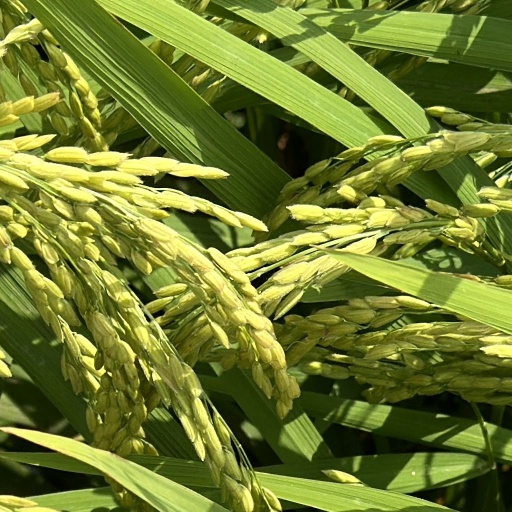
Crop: rice